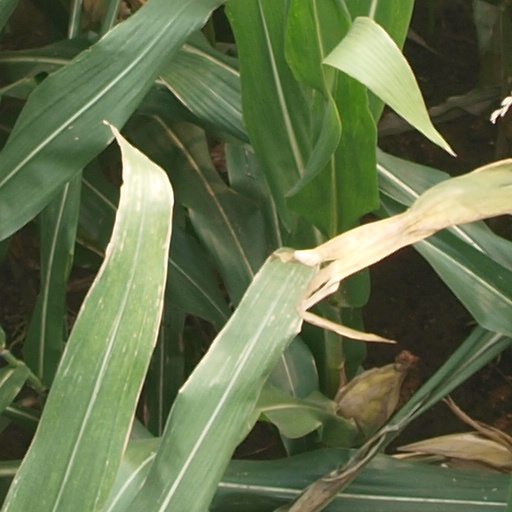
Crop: maize; corn